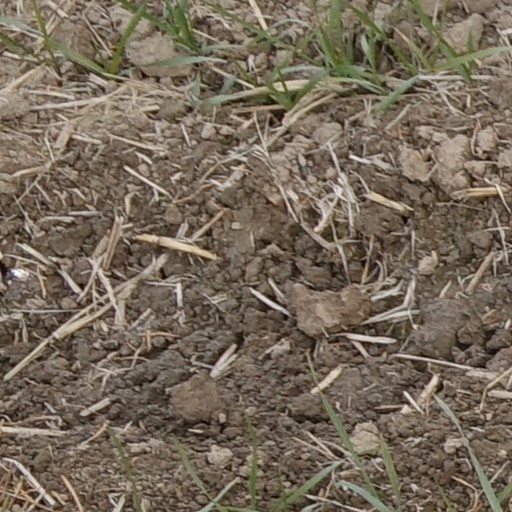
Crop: wheat